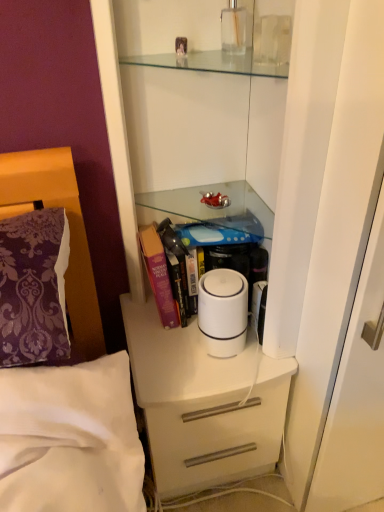
Question: Locate the blank region between purple hardcover book at center and white plastic humidifier at center in the image.
Answer: [(0.517, 0.689)]